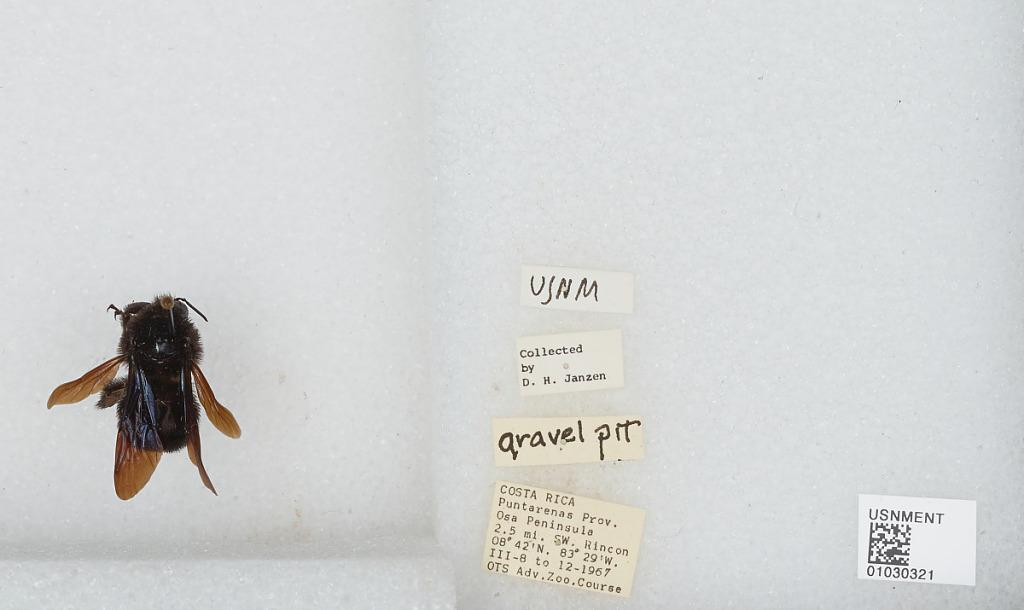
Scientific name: Bombus (Megabombus) pullatus Franklin
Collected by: D. Janzen
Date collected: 1967-3-8
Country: Costa Rica
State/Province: Puntarenas
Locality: Osa Peninsula, 2.5 miles Southwest of Rincon
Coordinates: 8.42, -83.28